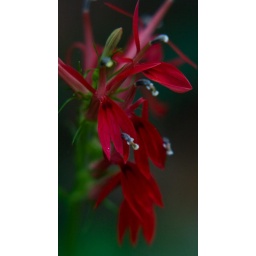
There were many of these in bloom along the west river trail, particularly on the road back to the river.